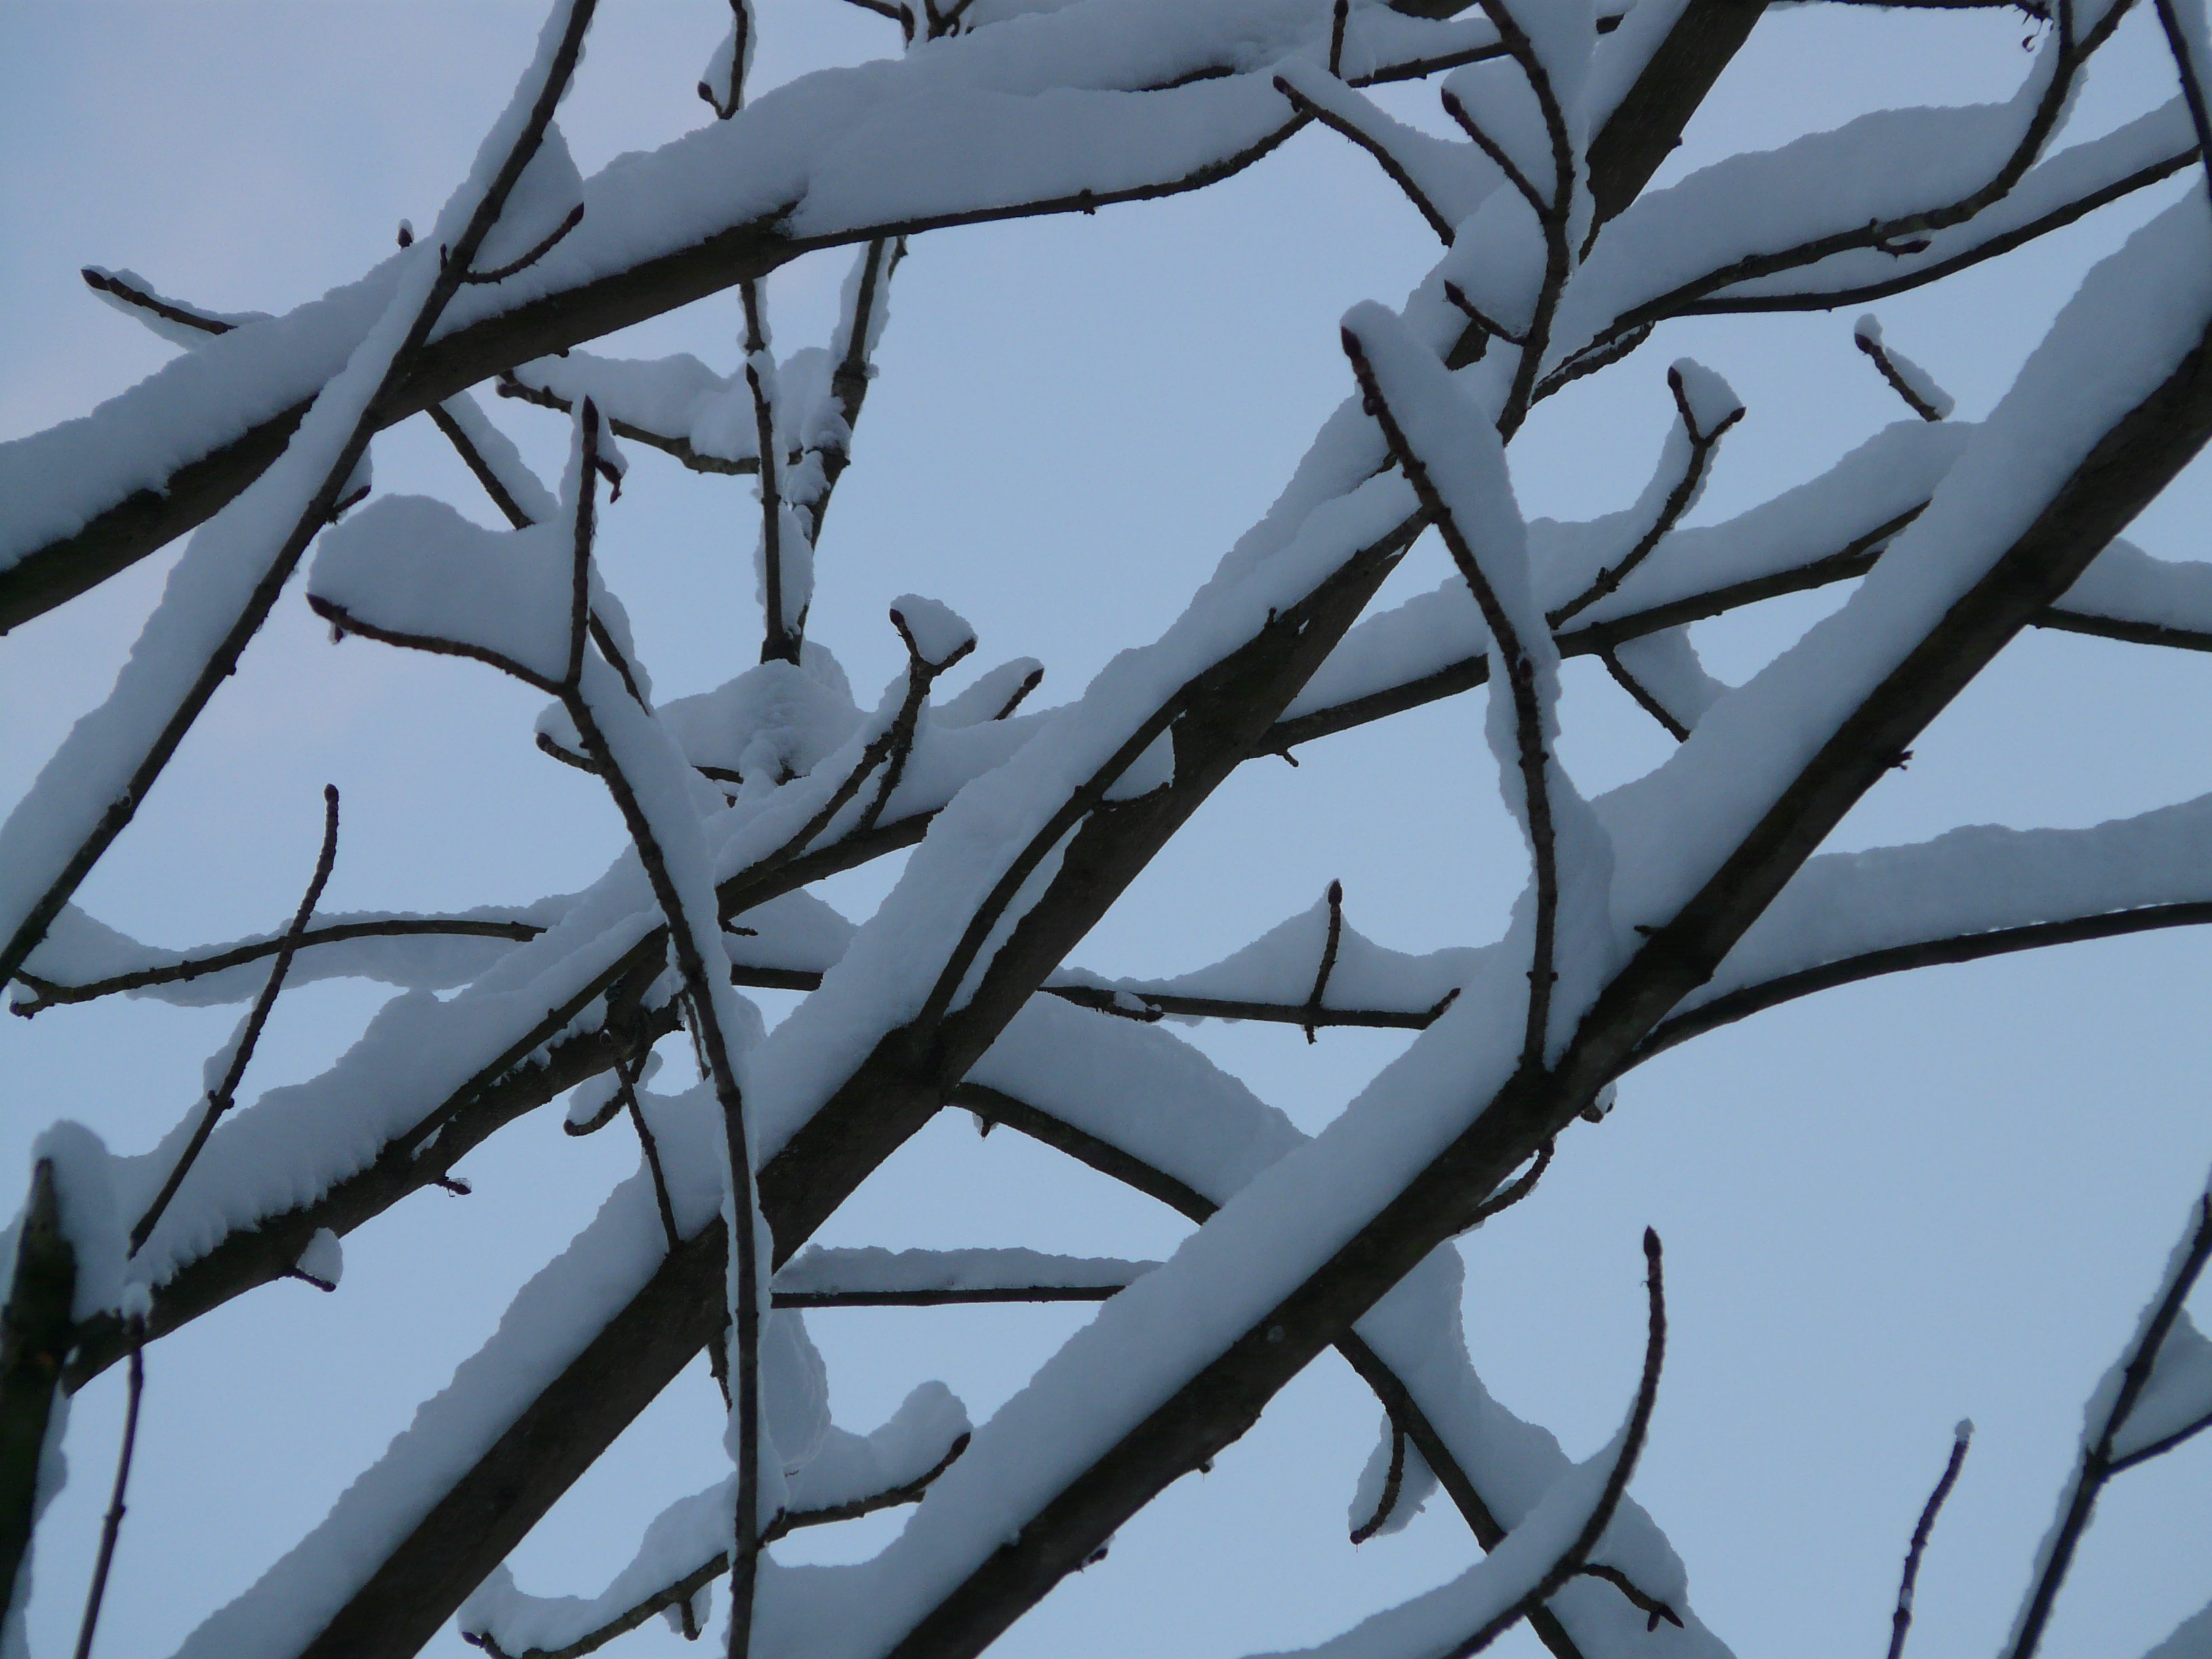
tree, branch, snow, cold, winter, plant, sky, leaf, frost, ice, spring, weather, snowy, season, twig, icy, branches, freezing